Viking (rocket)

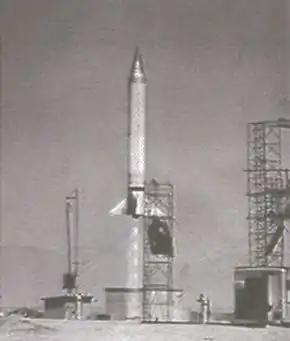
Launch of Viking 10 on 7 May 1954

Viking was a series of twelve sounding rockets designed and built by the Glenn L. Martin Company under the direction of the U.S. Naval Research Laboratory (NRL). Designed to supersede the German V-2 as a research vehicle, the Viking was the most advanced large, liquid-fueled rocket developed in the United States in the late 1940s, providing much engineering experience while returning valuable scientific data from the edge of space between 1949 and 1955. Viking 4, launched in 1950, was the first sounding rocket to be launched from the deck of a ship.